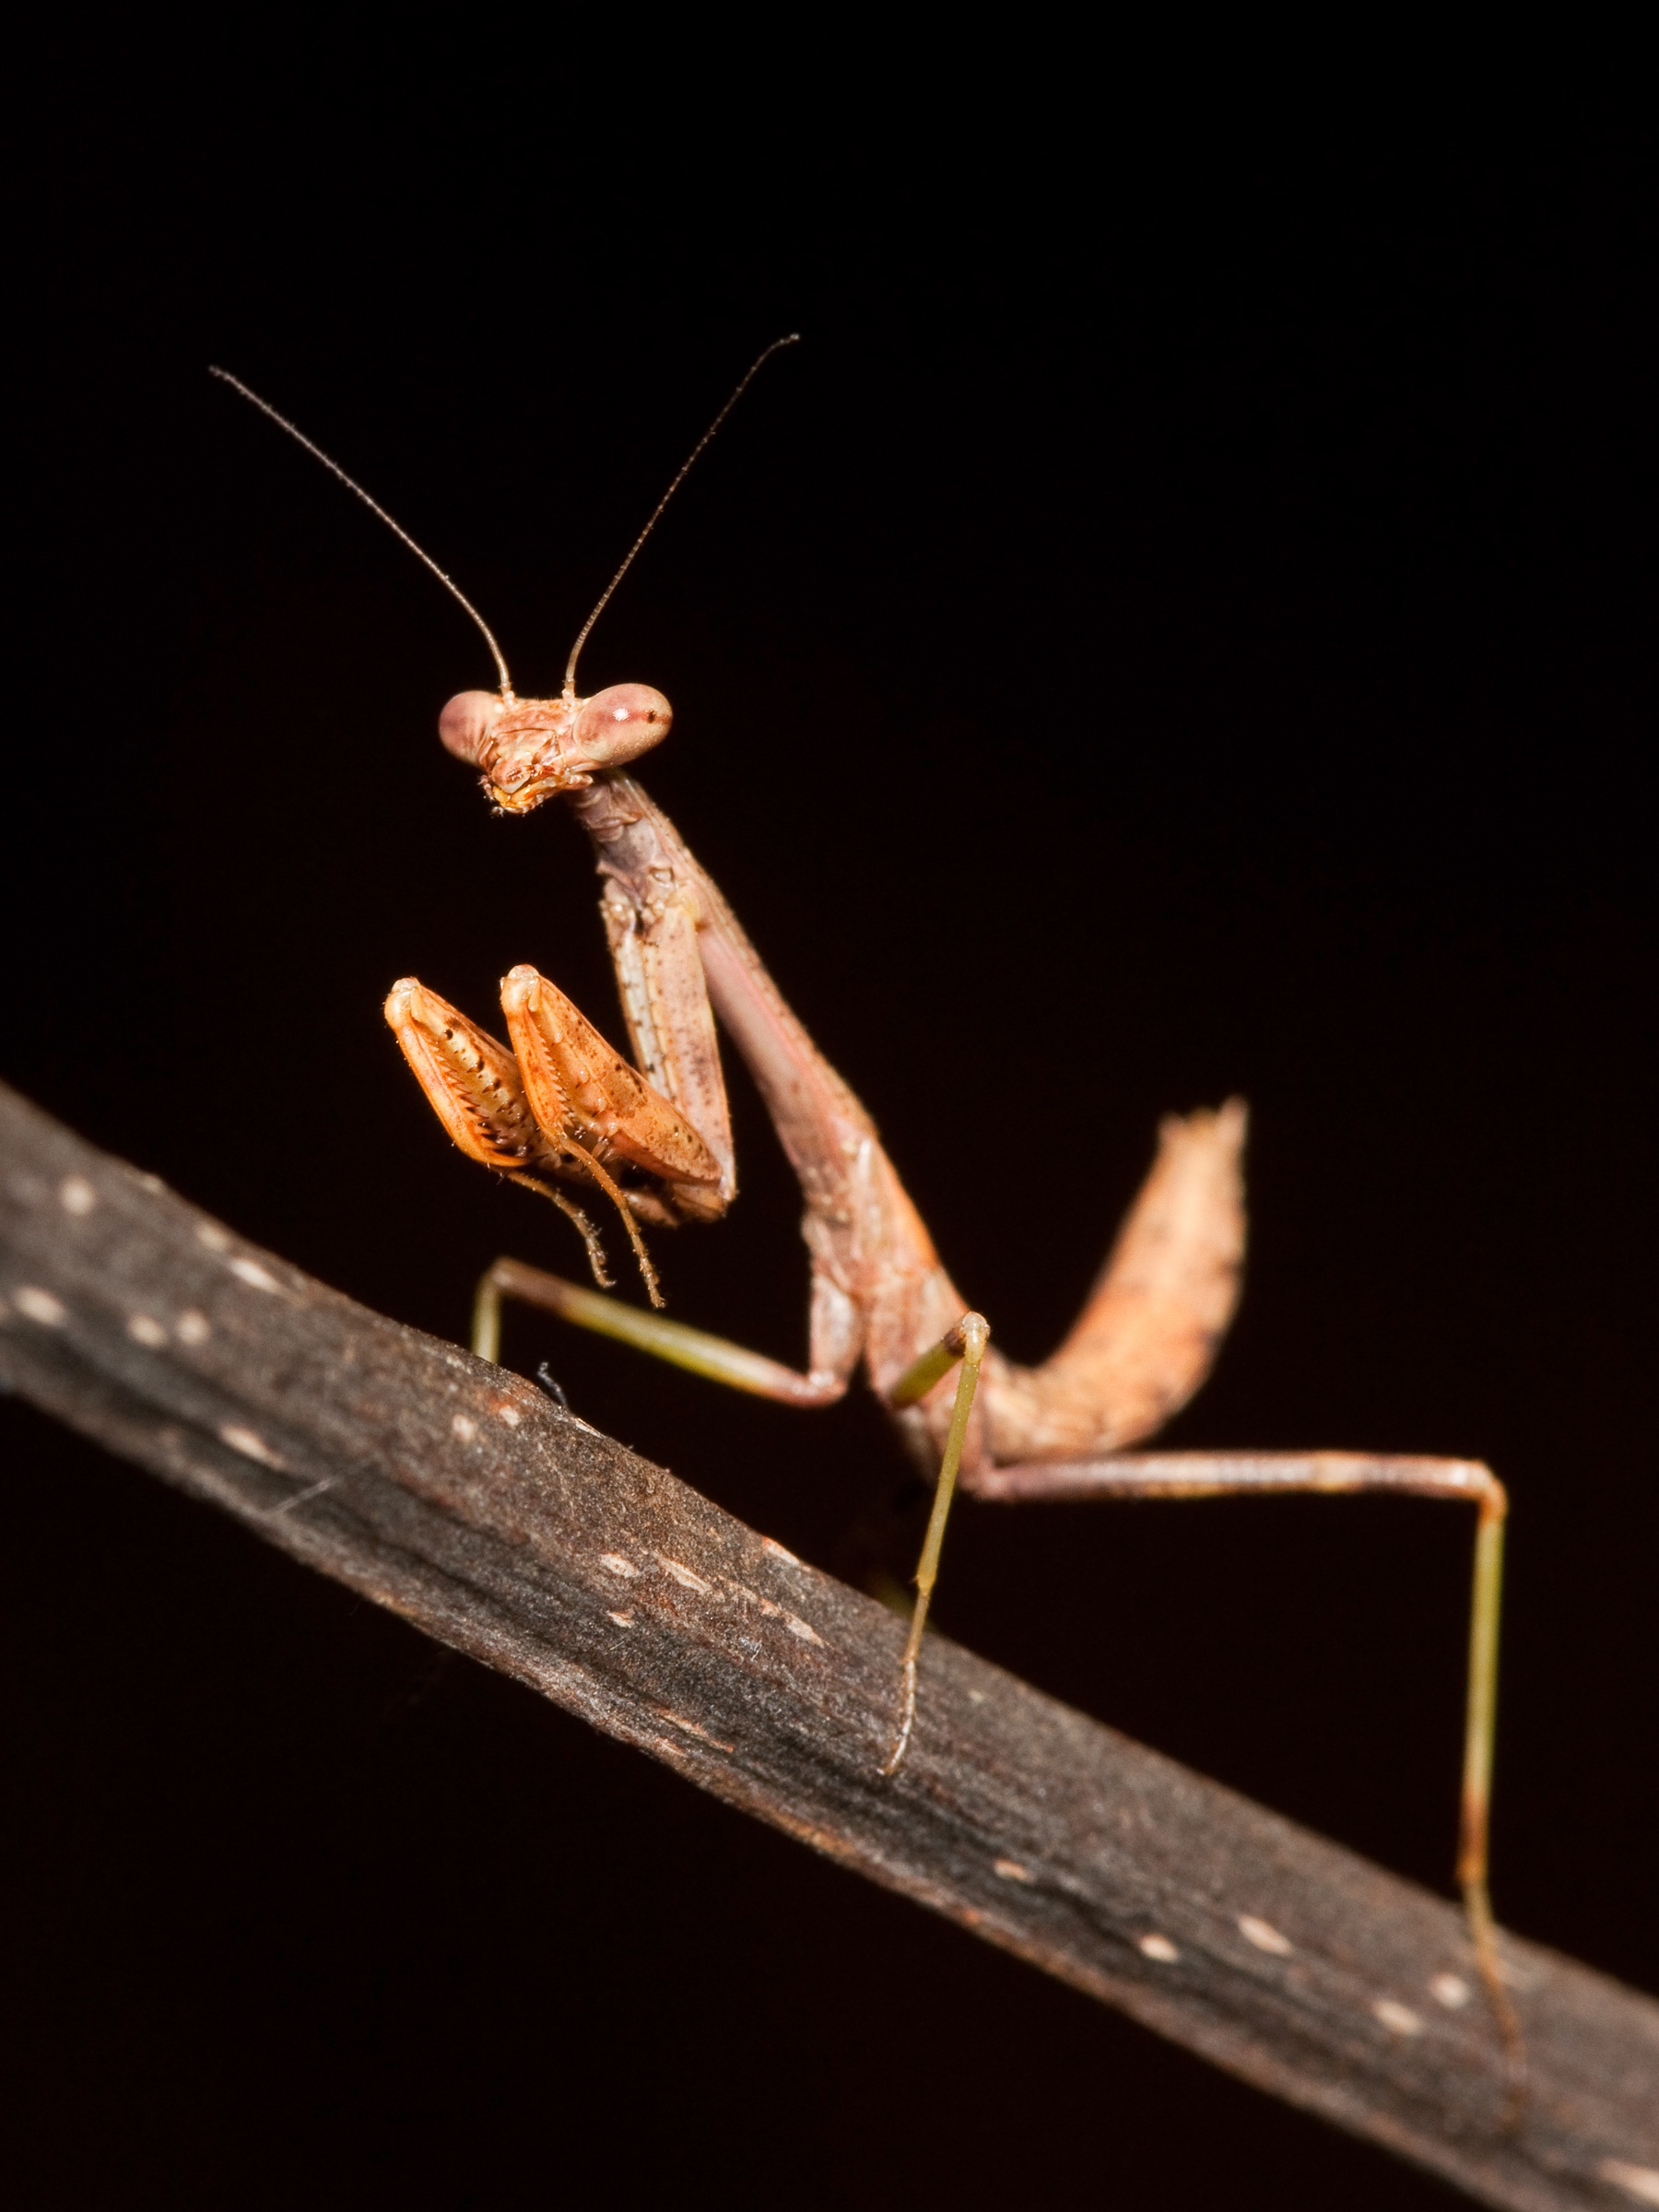
wing, photography, praying mantis, insect, macro, bug, fauna, invertebrate, close up, mantis, grasshopper, nymph, locust, macro photography, arthropod, carolina mantis, stagmomantis carolina